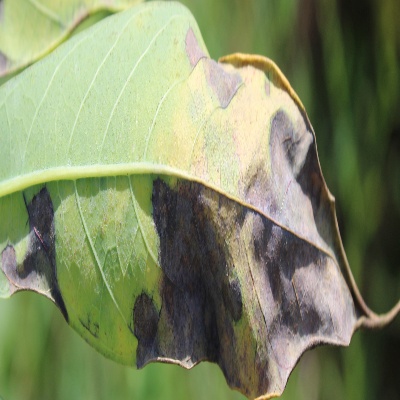
Crop: Cassava
Condition: bacterial blight